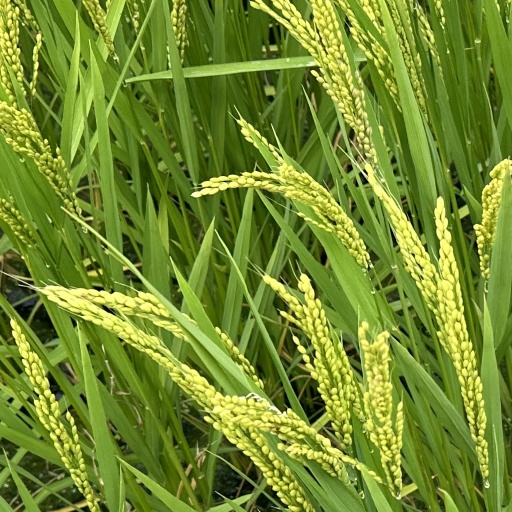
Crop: rice